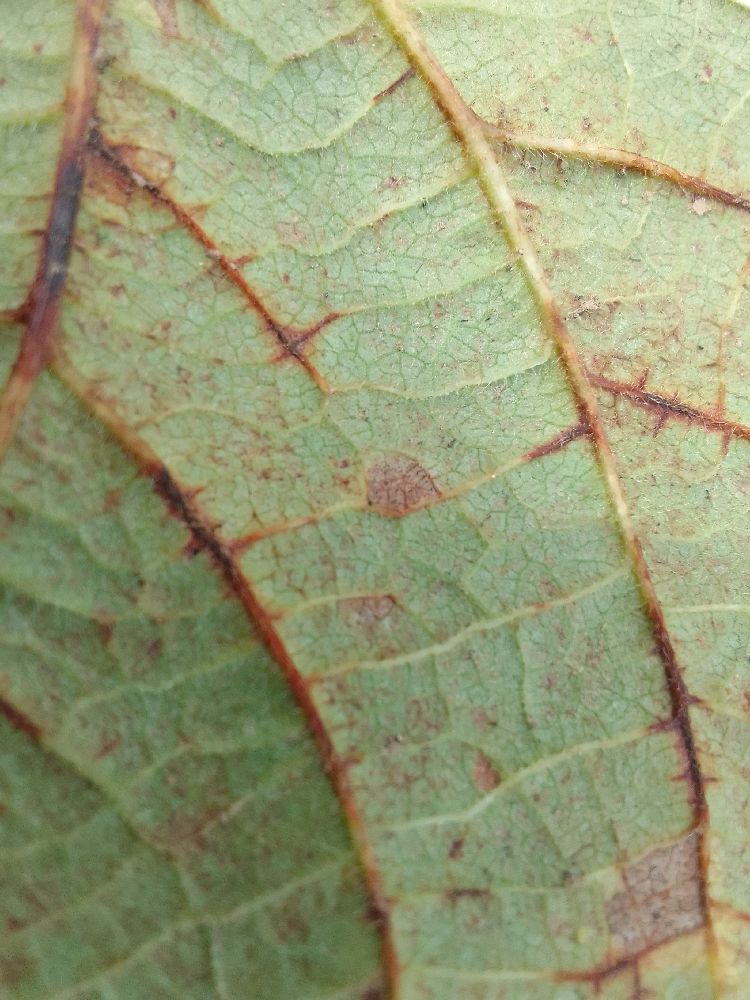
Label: anthracnose